Battle of Preveza (1911)

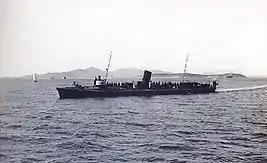
"Antalya" during her Greek service as "Nikopolis"

Italy formally declared war at 15:00 on the afternoon of 29 September, and Amedeo immediately sent the five destroyers to sweep the Albanian coast; the force consisted of , , , , and , and was commanded by Commander Guido Biscaretti di Ruffia. About an hour after the declaration, the Italians spotted a pair of Ottoman torpedo boats—"Tokad" and "Antalya". The Ottoman vessels had been steaming northwest between Preveza and the island of Corfu, and were en route to Singin.